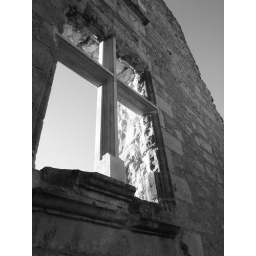
there's just one wall and a part of the castle left in these ruins in perigueux.